Ankara

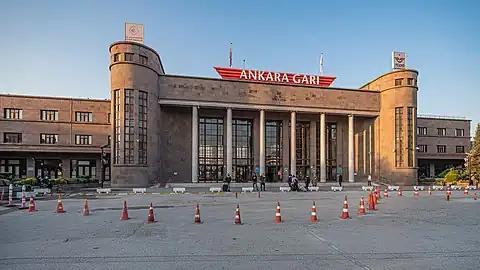
Ankara railway station is a hub for conventional trains.

Ankara is the center of the state-owned and private Turkish defence and aerospace companies, where the industrial plants and headquarters of the Turkish Aerospace Industries, MKE, ASELSAN, HAVELSAN, ROKETSAN, FNSS, Nurol Makina, and numerous other firms are located. Exports to foreign countries from these defense and aerospace firms have steadily increased in the past decades. The IDEF in Ankara is one of the largest international expositions of the global arms industry. A number of the global automotive companies also have production facilities in Ankara, such as the German bus and truck manufacturer MAN SE. Ankara hosts the OSTIM Industrial Zone, Turkey's largest industrial park.